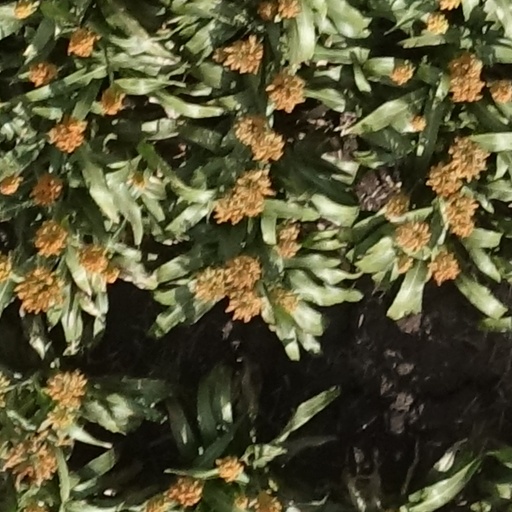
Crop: sorghum